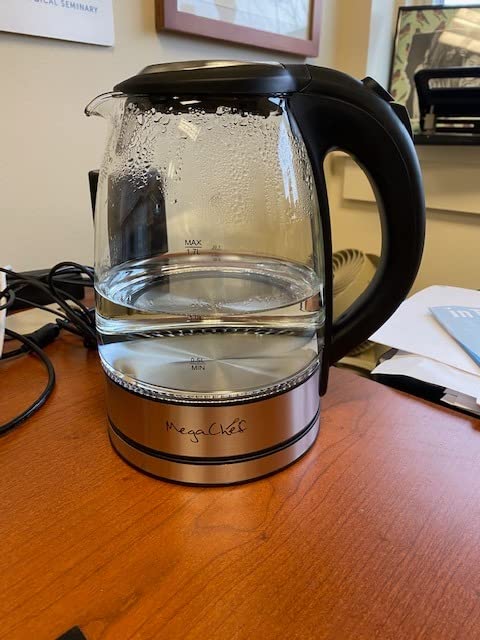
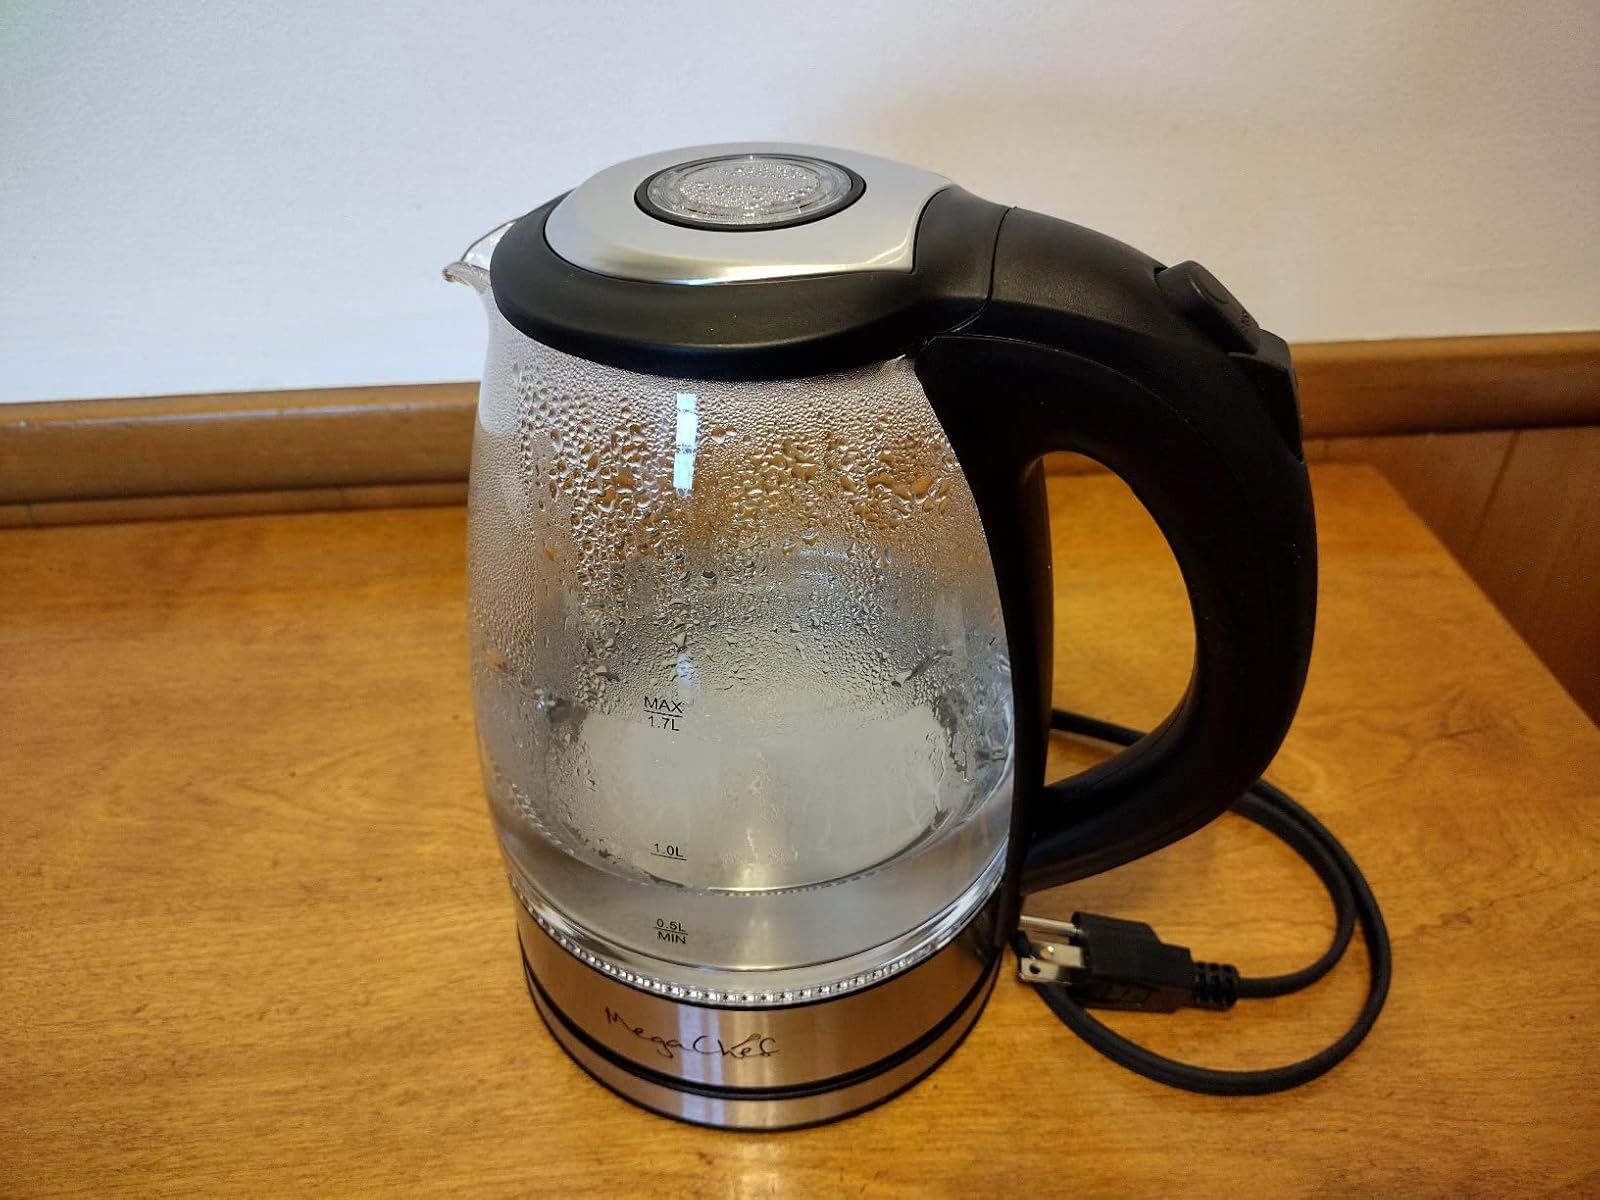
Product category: items_kettle
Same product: yes